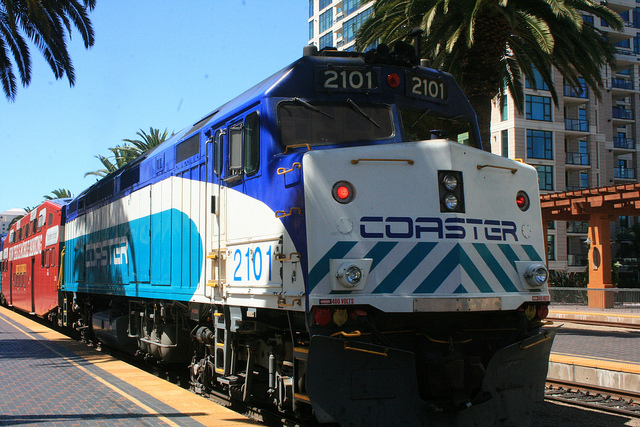
A train sits at a station under palm trees and a blue sky.

A white and blue train under some palm trees in a city.

A locomotive and train cars on tracks in front of a building.

A blue and white train traveling past a train station.

A train is moving against the side of a platform